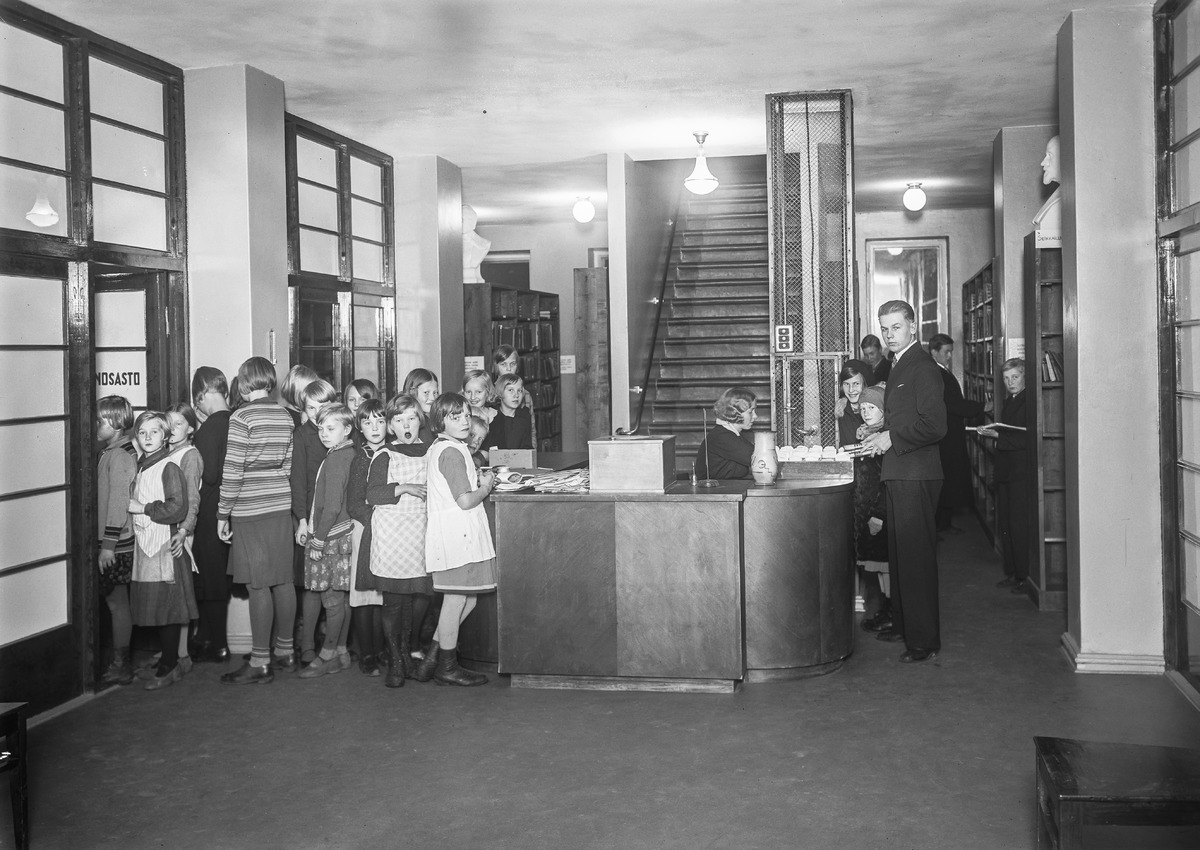
Oulun kaupunginkirjaston lainausosasto
Oulu City Library's checkout desk
sisällön kuvaus: Oulun kaupunginkirjaston lainausosasto 12.10.1932. content description: Oulu City Library's checkout desk on October 12, 1932.
Vuosi: 1932
Paikka: Suomi, Oulu, Suomi, Pohjois-Pohjanmaa, Oulu
Aiheet: Oulun kaupunginkirjasto; sisäkuva; kirjat; books